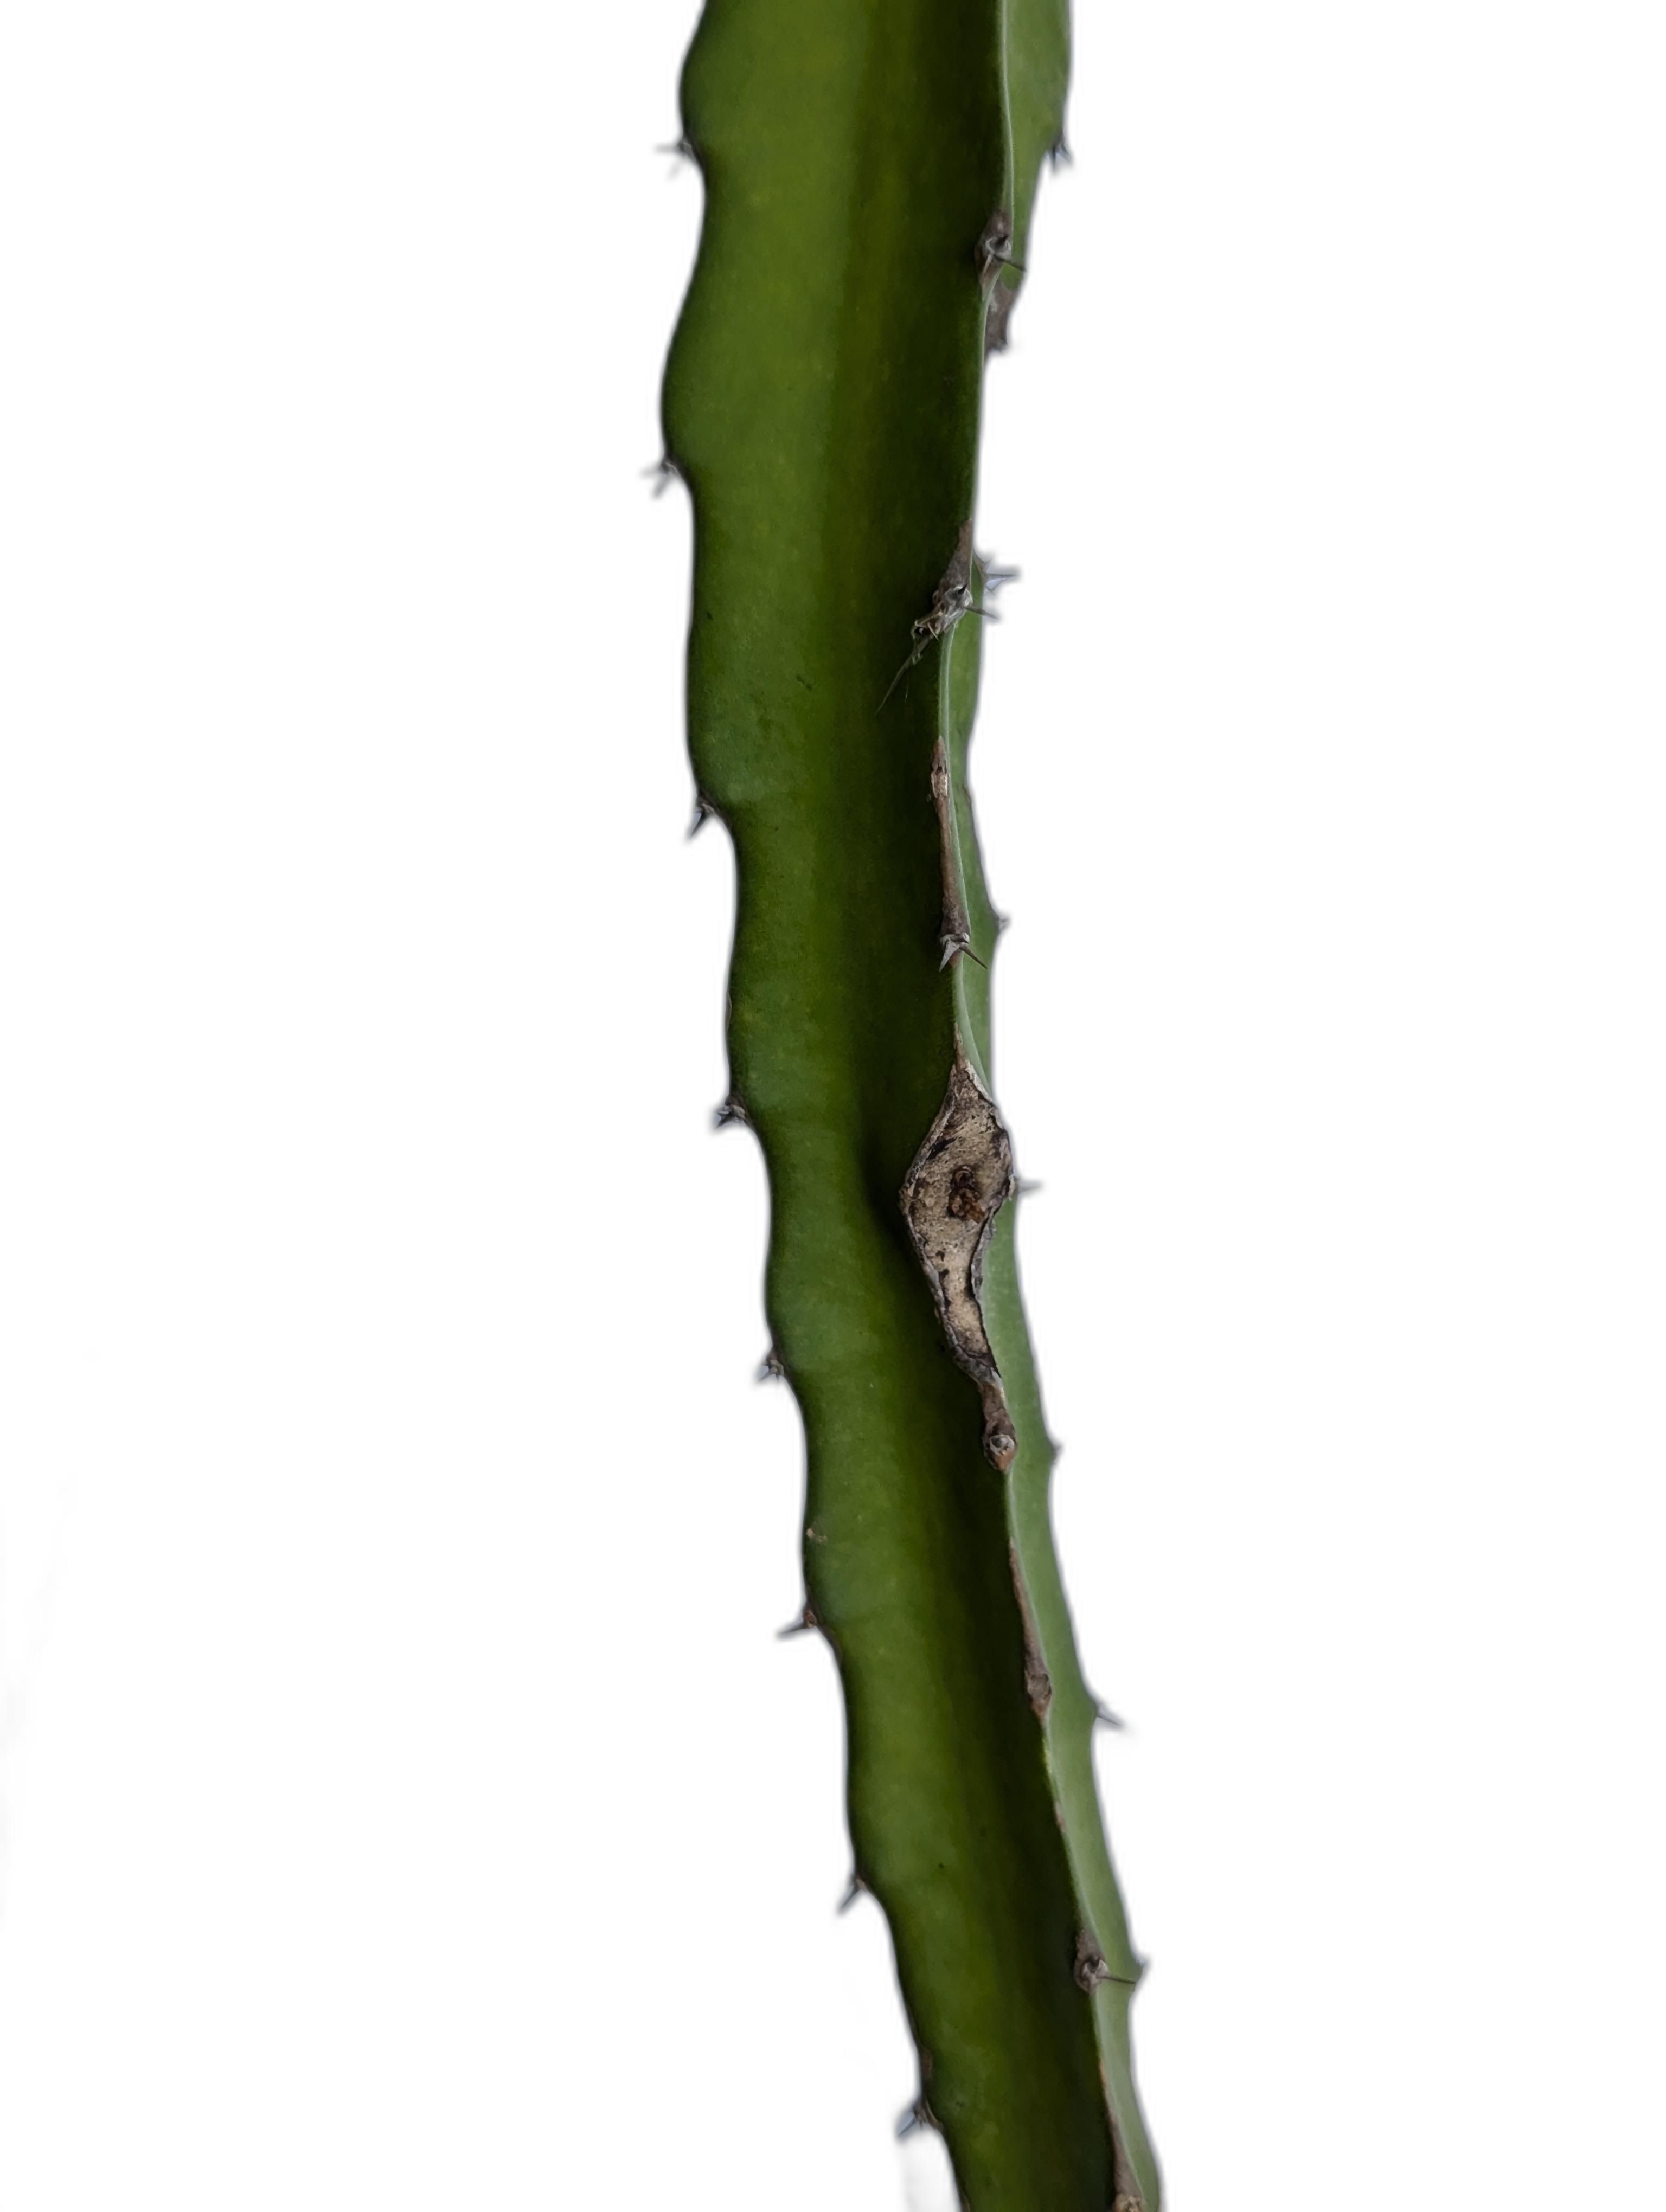
Label: Good leaf